Nikonos

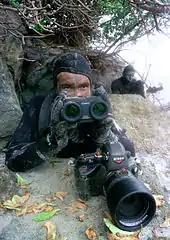
United States Navy SEALs with a Nikon/Kodak DCS 425 underwater digital camera

No Digital Nikonos has ever been made, but the Commercial & Government Systems division of Kodak modified a small number of Nikonos RS cameras for the United States Navy to create a digital unit known as the "Nikon/Kodak DCS 425". The digital imaging portion was housed in an extended rear door and were largely identical to the options available for the contemporary Kodak DCS 420 cameras based on the Nikon F90.